Bad Men of the Hills

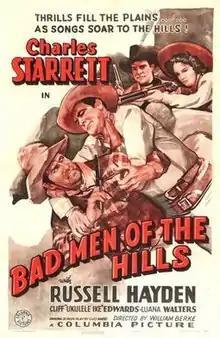
Theatrical release poster

Bad Men of the Hills is a 1942 American Western film directed by William Berke and written by Luci Ward. The film stars Charles Starrett, Russell Hayden, Cliff Edwards, Luana Walters, Alan Bridge and Guy Usher. The film was released on August 13, 1942, by Columbia Pictures.